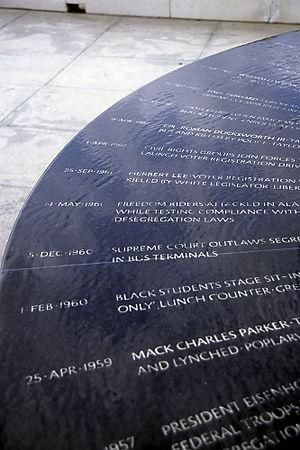
Le Civil Rights Memorial est un mémorial situé à Montgomery, en Alabama, est consacré aux quarante personnes mortes dans la lutte pour l'égalité de traitement de toutes les personnes, indépendamment de la race, au cours du mouvement des droits civiques aux États-Unis. Le mémorial est parrainé par le Southern Poverty Law Center.